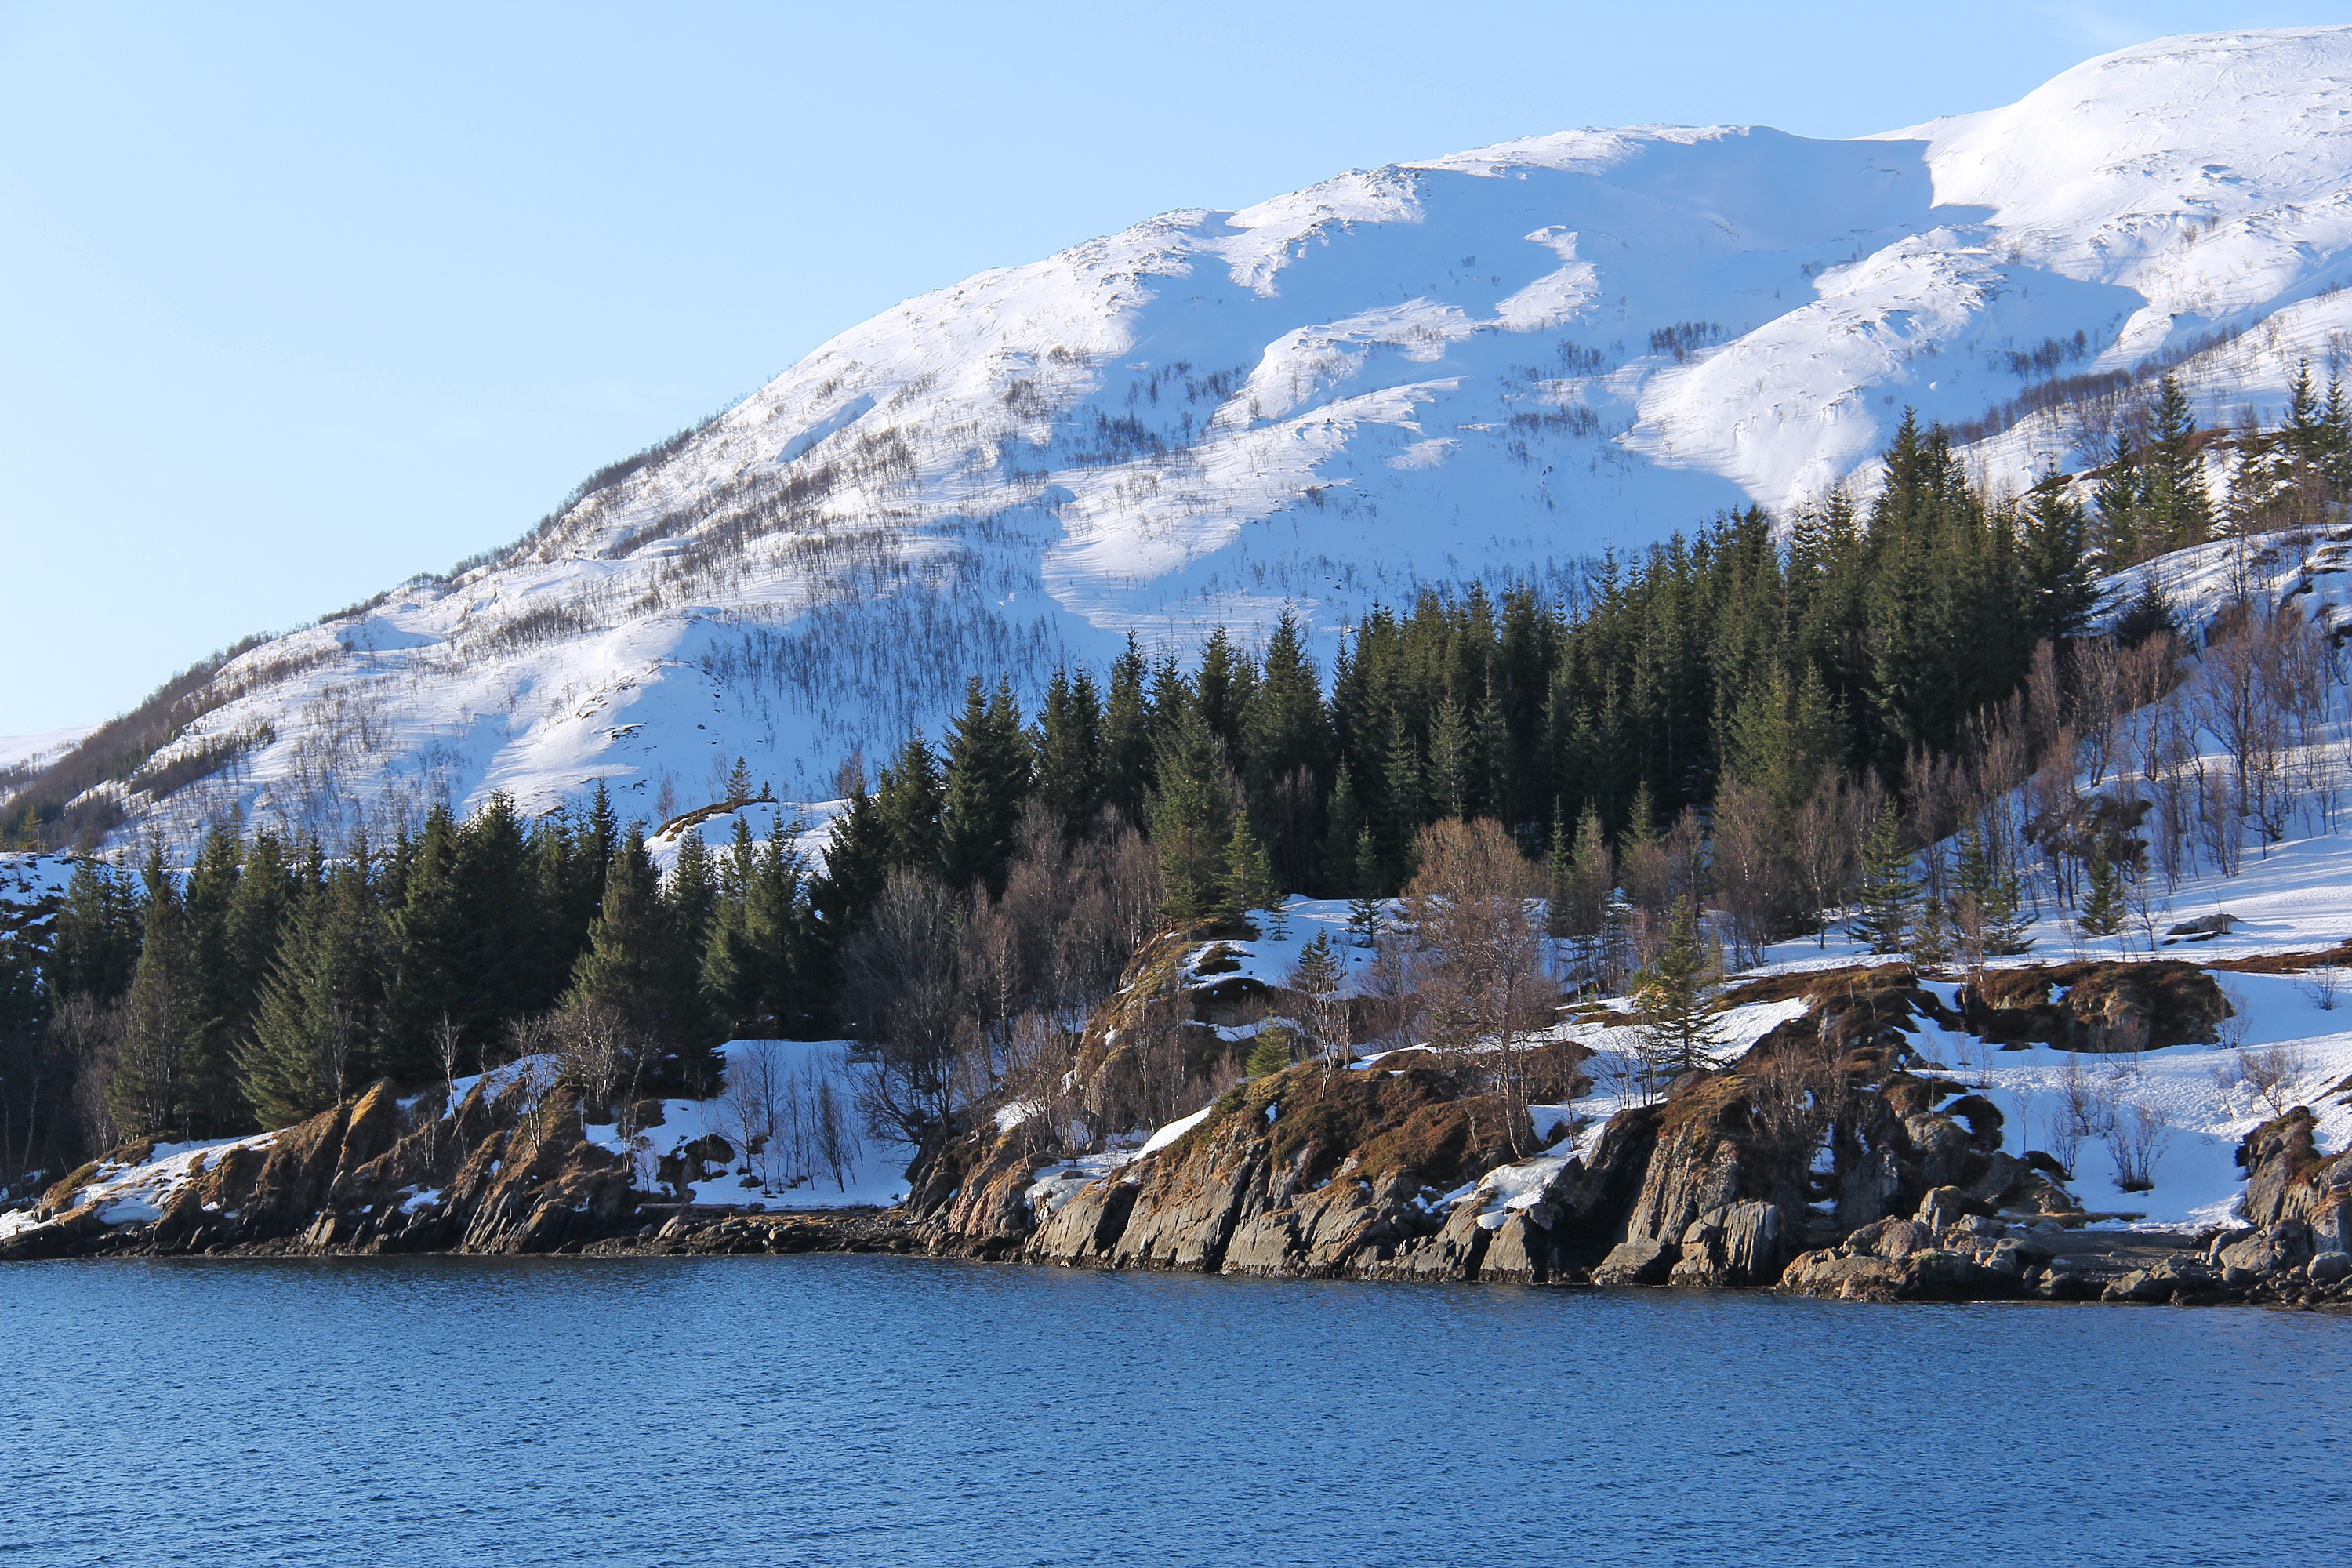
landscape, sea, mountain, snow, winter, sky, lake, mountain range, travel, europe, vehicle, fjord, alps, beautiful, norway, scandinavia, landform, tromso, nordic house, lauklines kystferie, kvaloya, kval ysletta, geographical feature, mountainous landforms, glacial landform